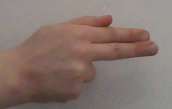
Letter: ghain